Tsardom of Russia

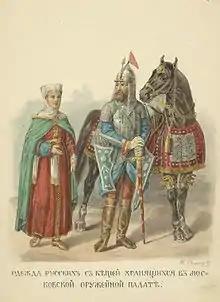
A warrior of the Russian noble cavalry ("поместная конница") during the Russo-Polish War of 1654–1667. The drawing is based on the pieces preserved in the Kremlin Armoury.

The immediate task of the new dynasty was to restore order. However, Russia's major enemies, Poland and Sweden, were engaged in a conflict with each other, which provided Russia with the opportunity to make peace with Sweden in 1617. The Polish–Muscovite War was ended with the Truce of Deulino in 1618, restoring temporarily Polish and Lithuanian rule over some territories, including Smolensk, lost by the Grand Duchy of Lithuania in 1509.